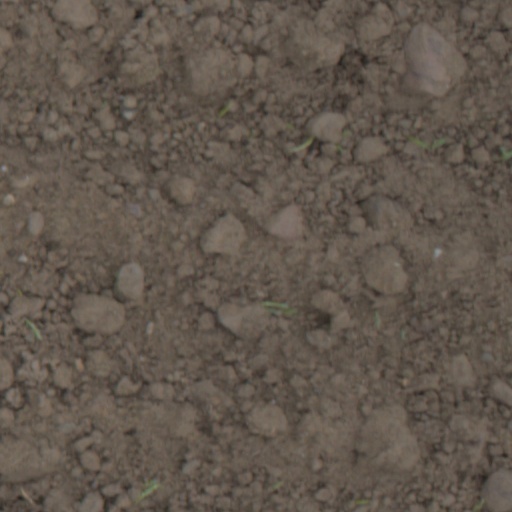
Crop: wheat